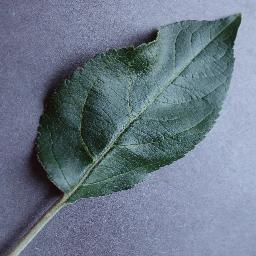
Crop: apple
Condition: healthy